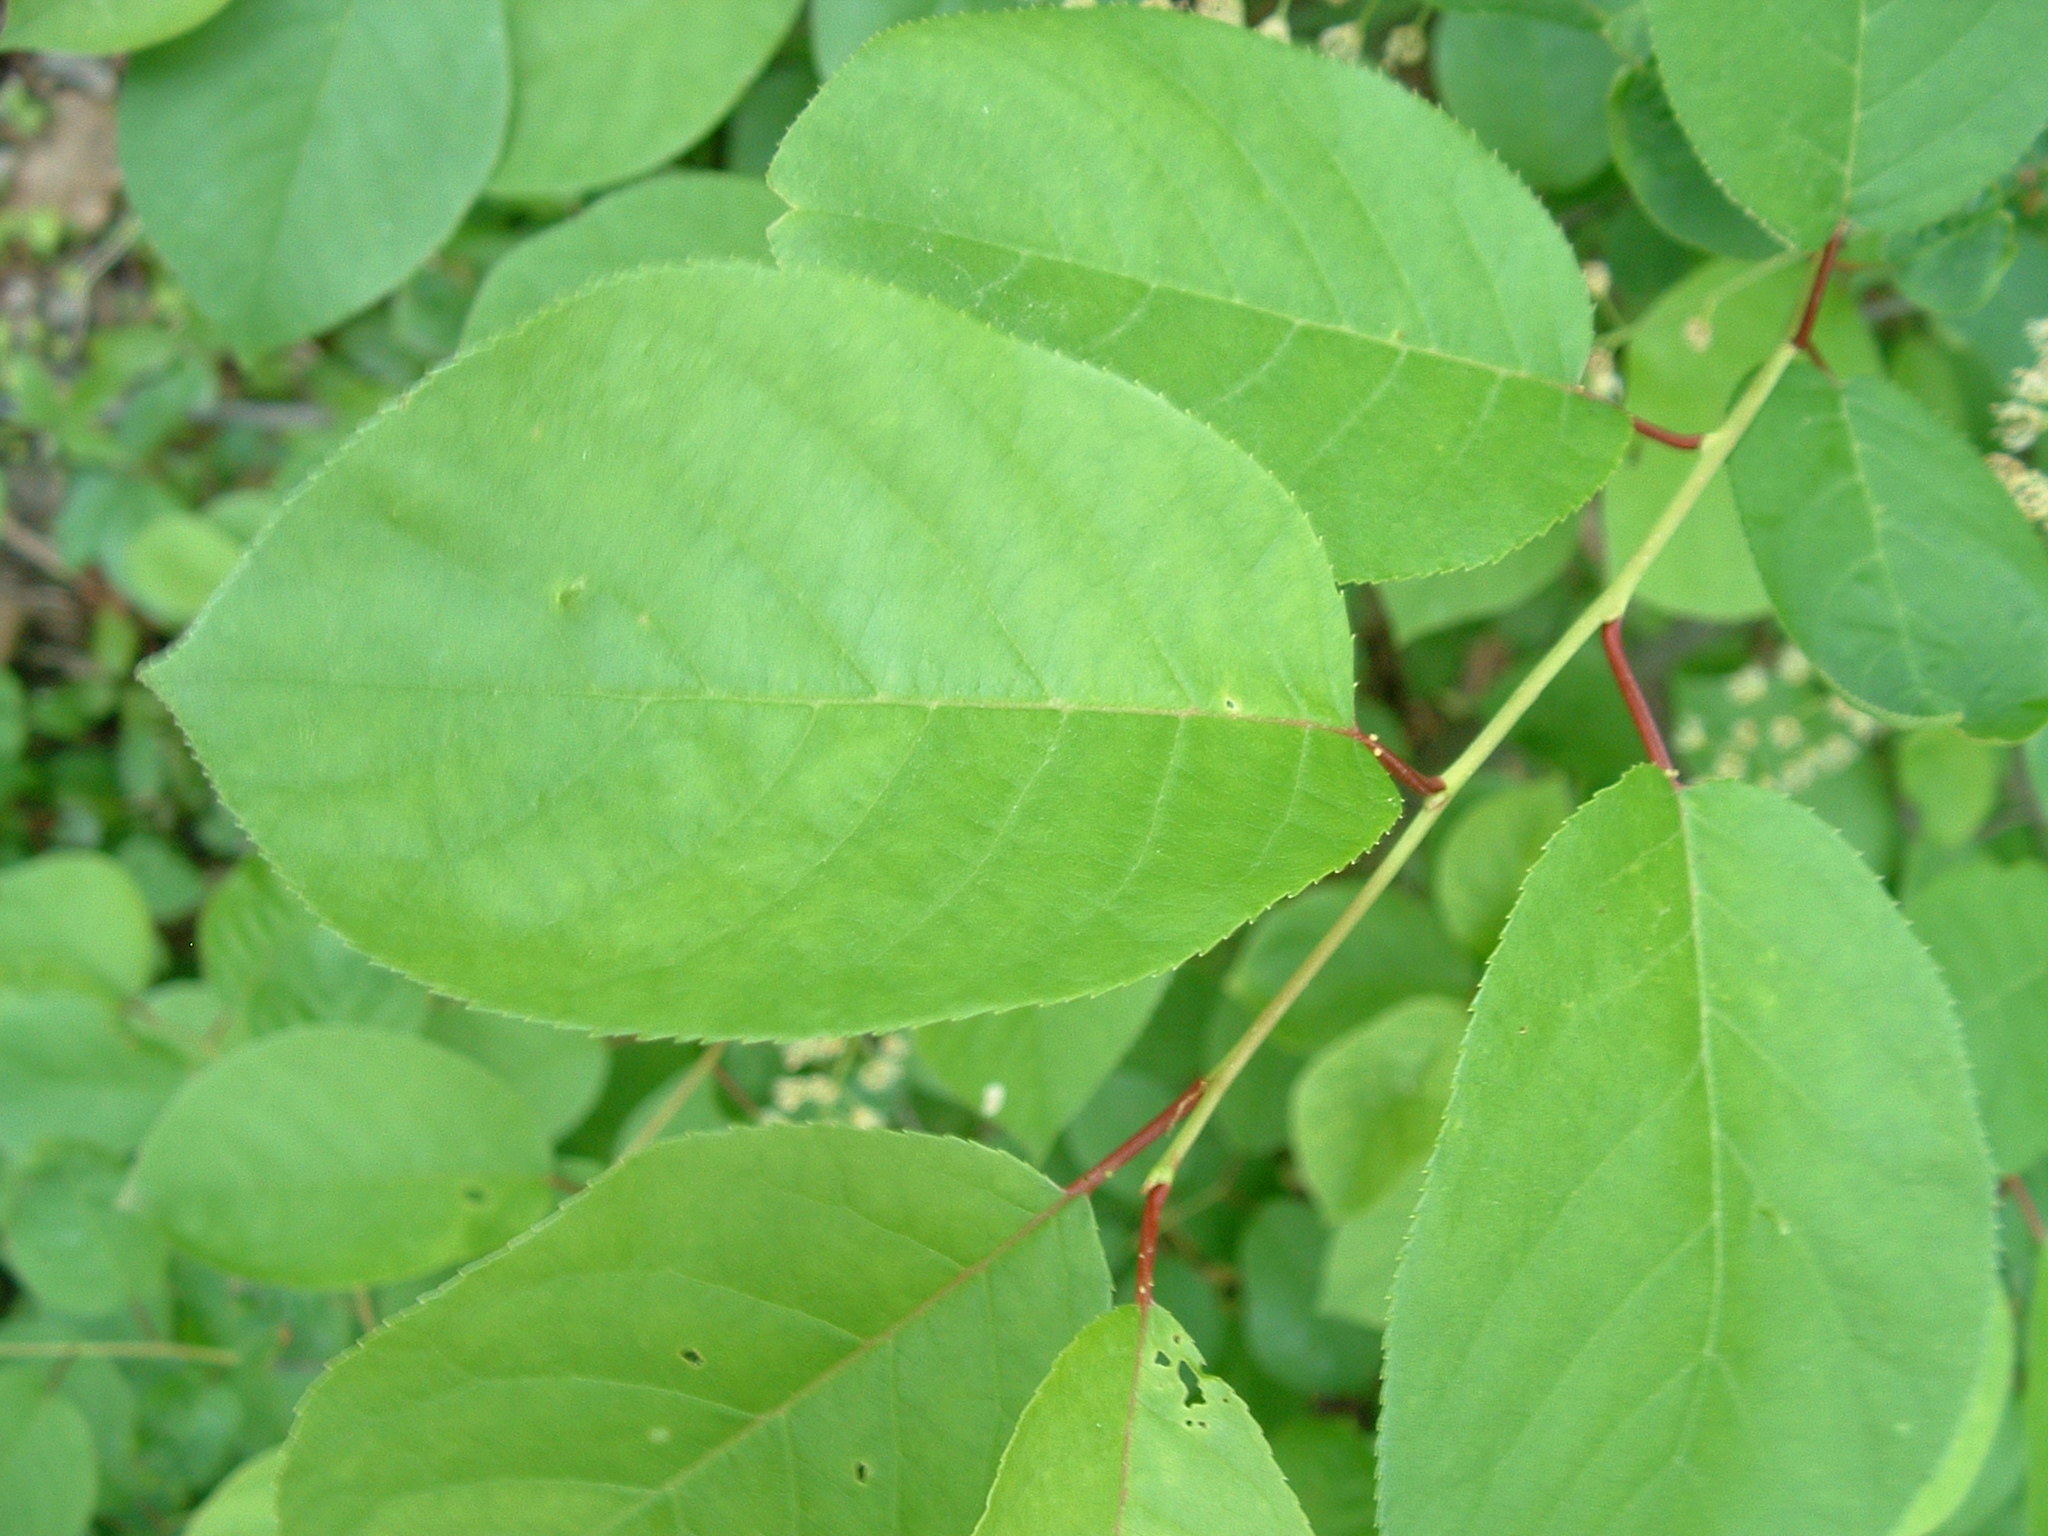
Labels: Cherry leaf, Cherry leaf, Cherry leaf, Cherry leaf